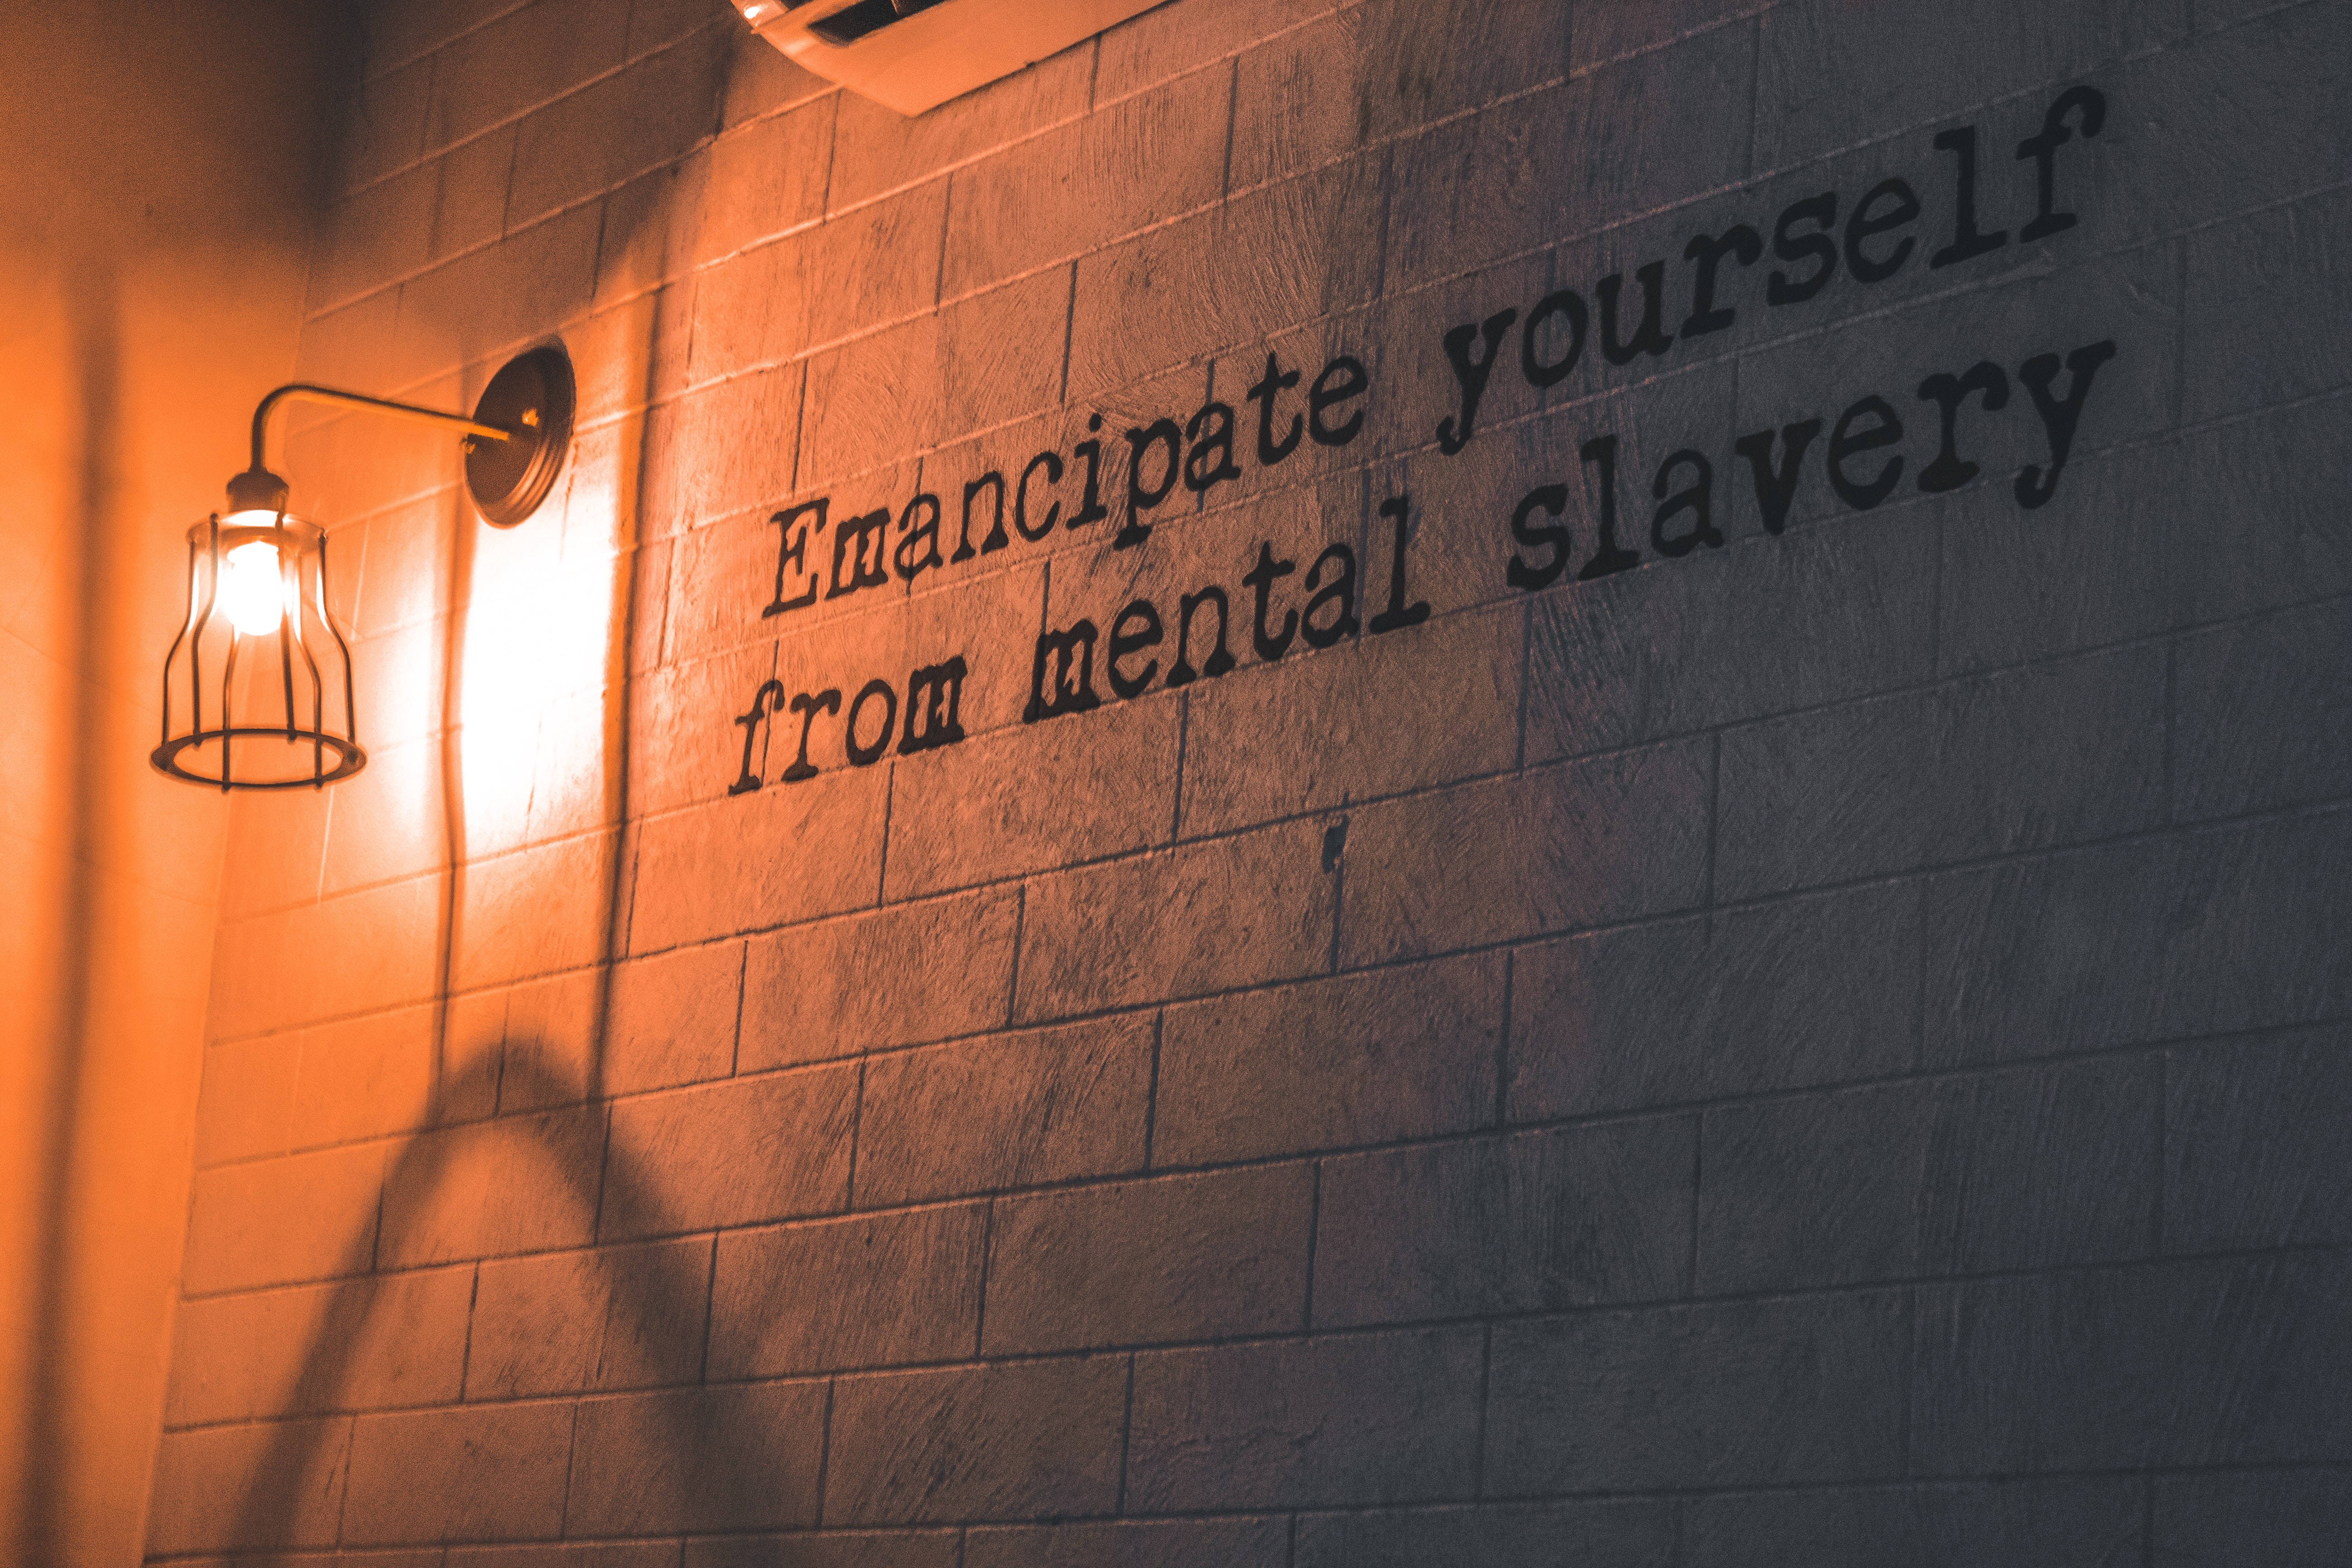
wall, lighting, light, text, font, light fixture, signage, brick